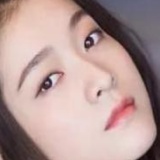
diễn viên Trương Tuyết Nghênh